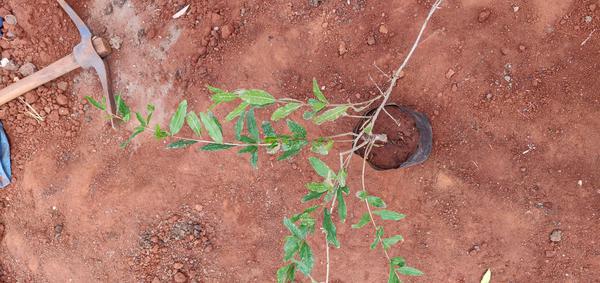
Plant: Pomegranate